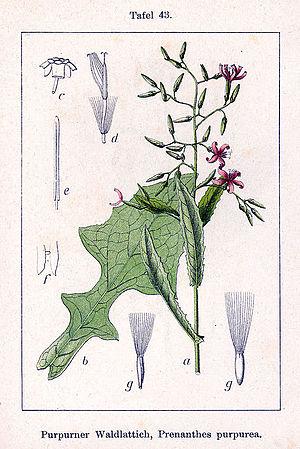
Le genre botanique Prenanthes regroupe quelques espèces de plantes, pour la plupart indigènes en Amérique du Nord, notamment aux États-Unis, à l'exception de Prenanthes purpurea, espèce européenne. Ces plantes appartiennent à la famille des Astéracées et sont très proches des laitues.